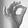
ASL letter: F